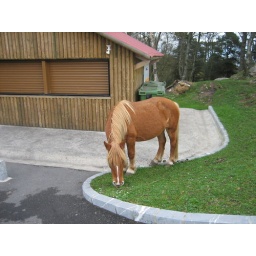
A horse that wandered near our car while at the Mirador de Fito.